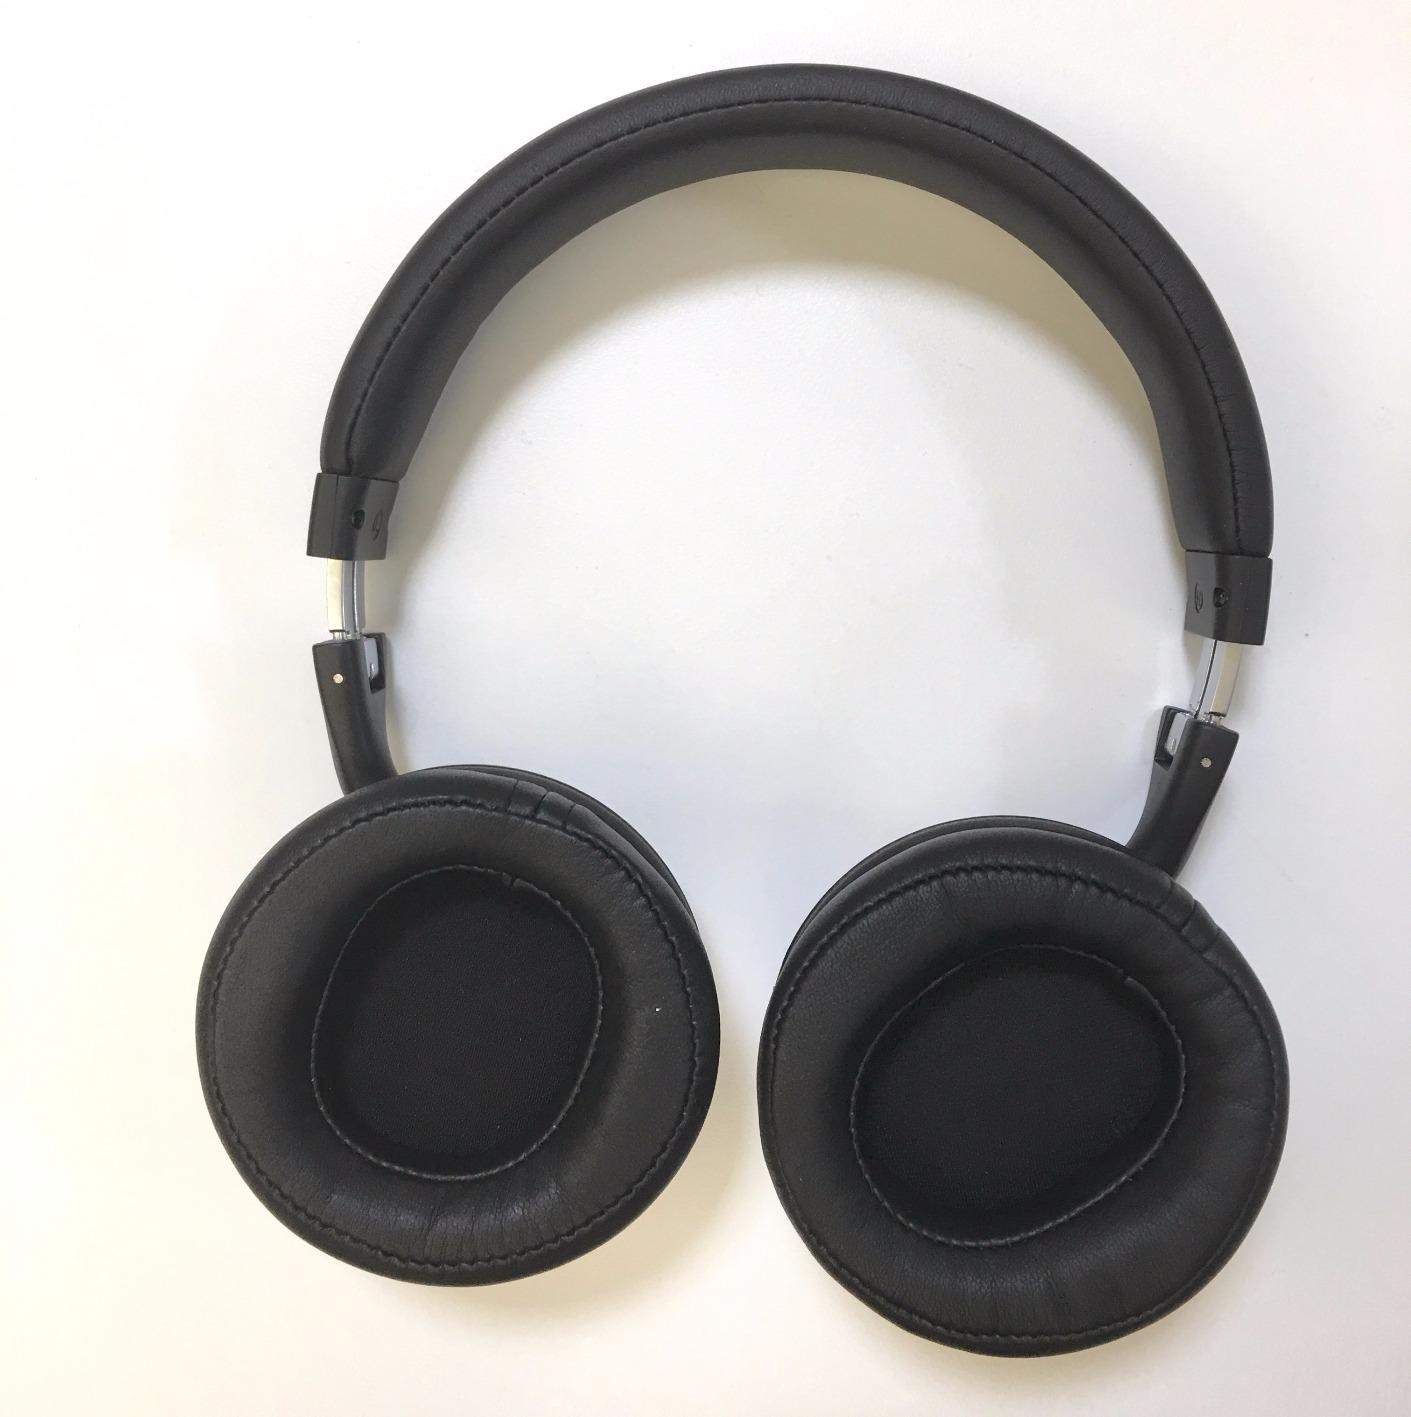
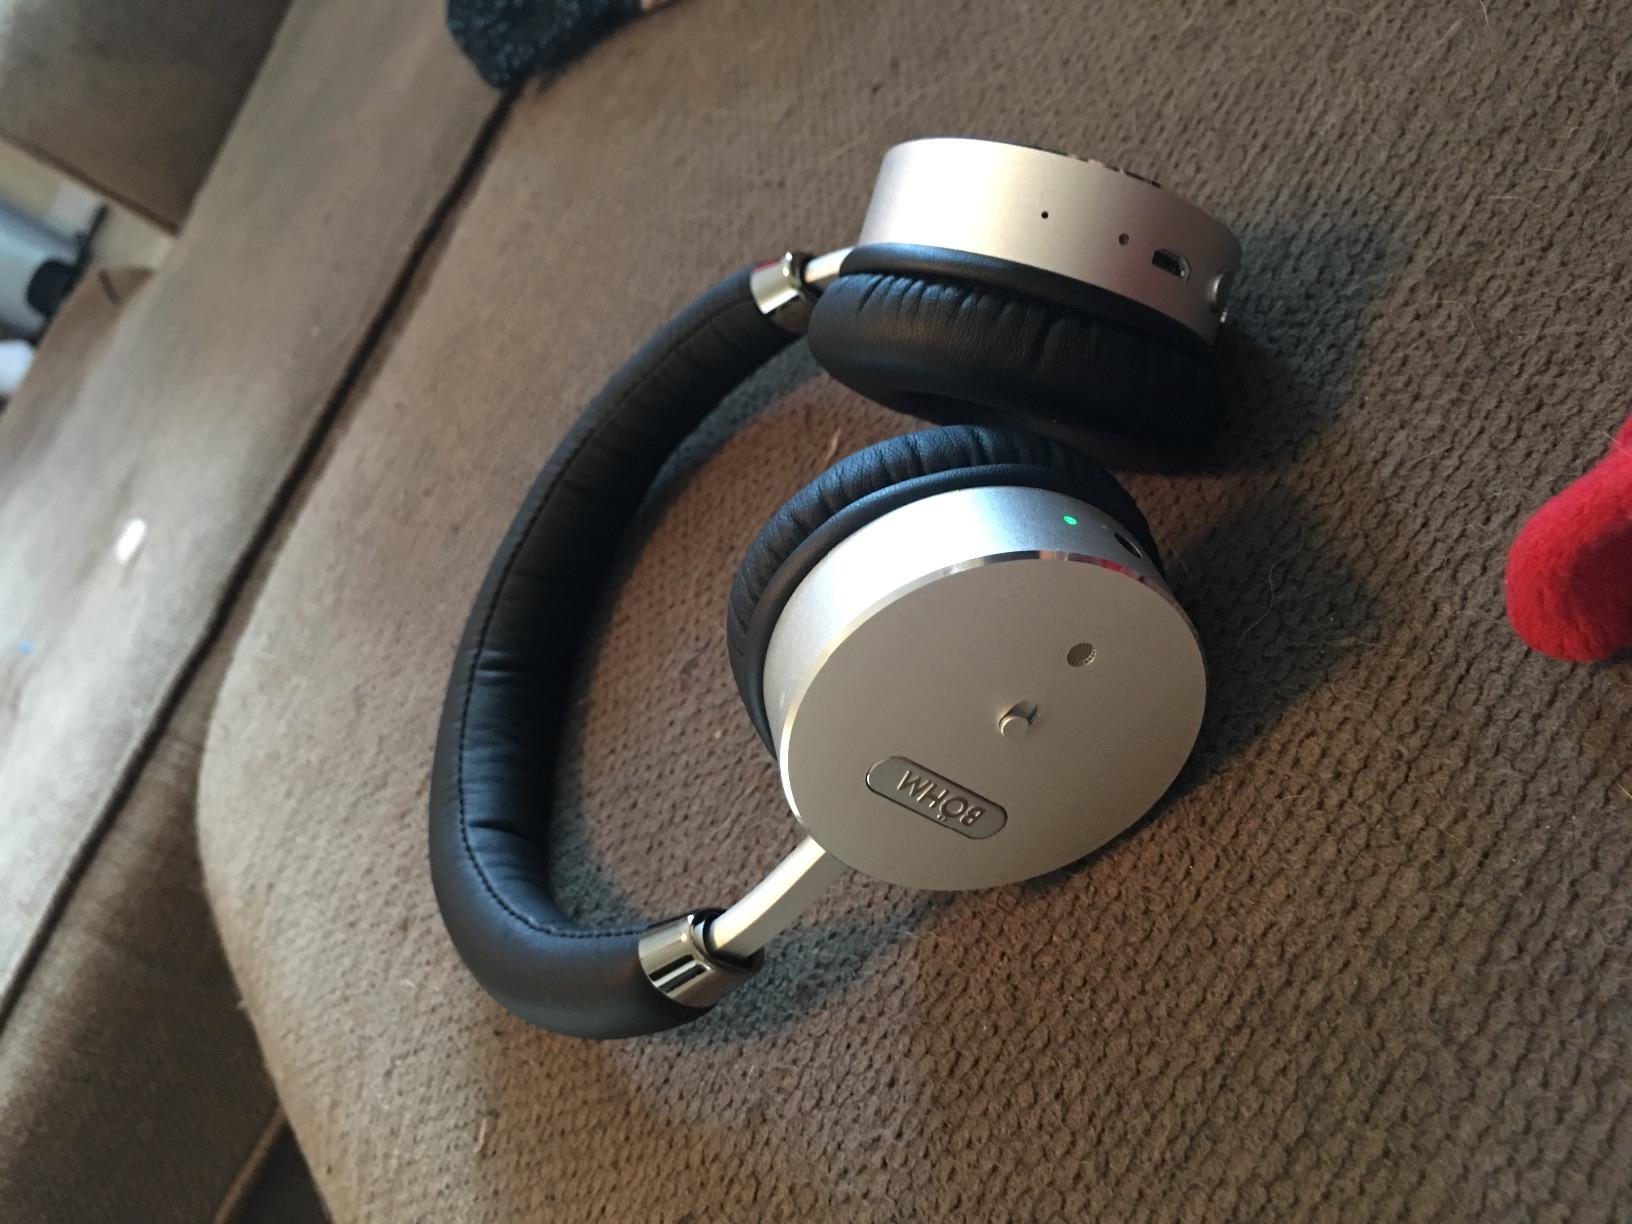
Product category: headphones
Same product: no